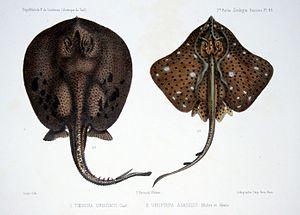
Rioraja est un genre de raie.